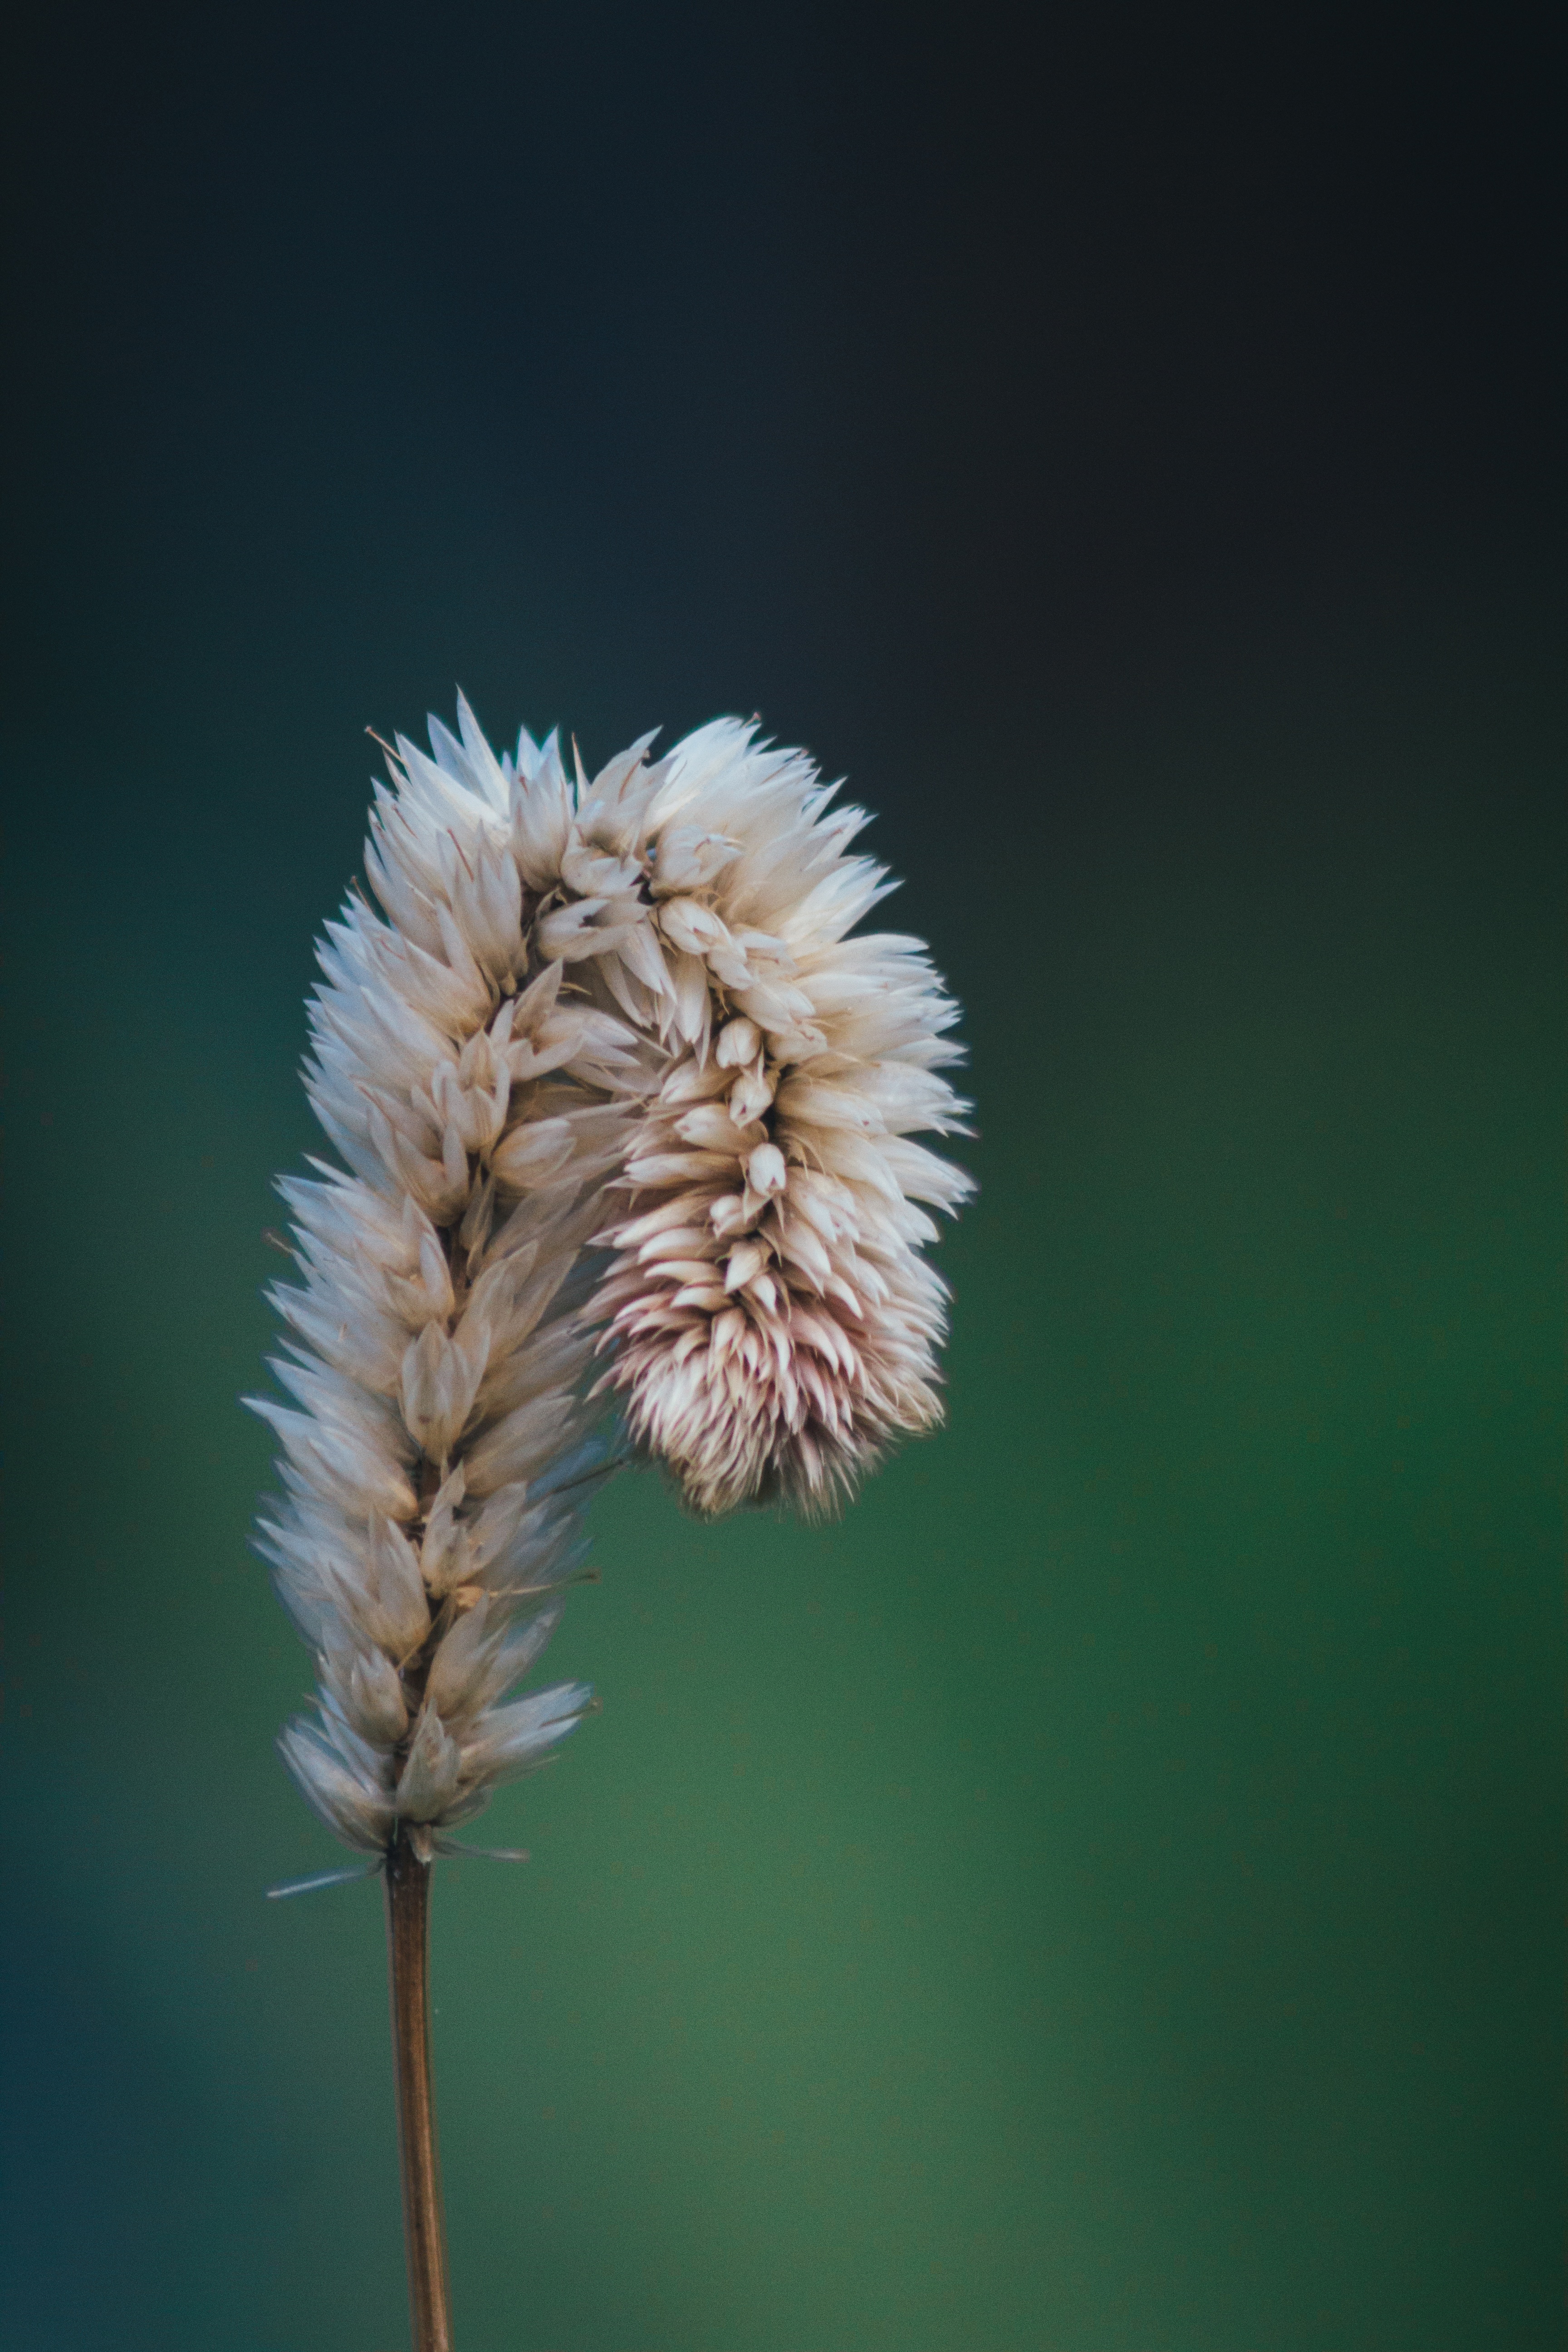
grass, branch, plant, photography, leaf, flower, green, flora, close up, macro photography, flowering plant, grass family, plant stem, land plant